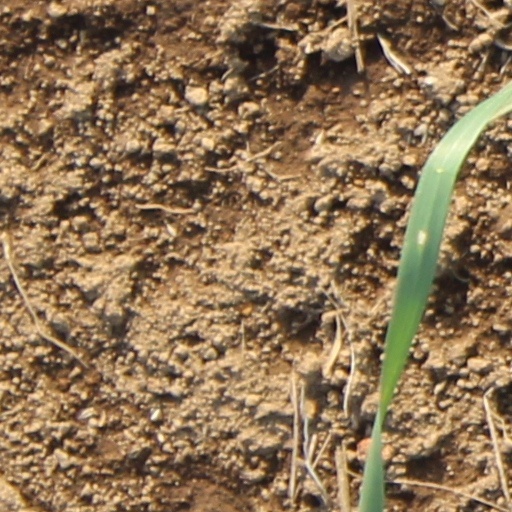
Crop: wheat